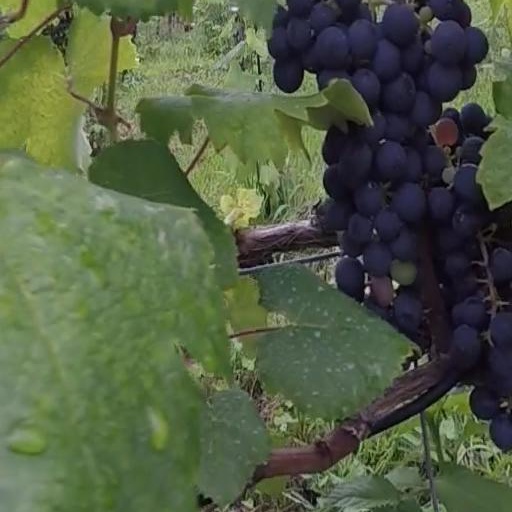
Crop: grape